Alphonso Ford EuroLeague Top Scorer Trophy

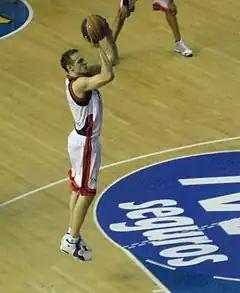
Igor Rakočević won the Alphonso Ford Trophy on 3 occasions (2007, 2009, 2011).

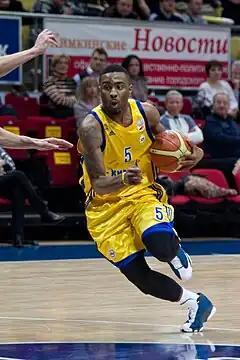
Keith Langford won the Alphonso Ford Trophy on 2 occasions (2014, 2017).

Beginning with the 2004–05 season, the EuroLeague awards the Alphonso Ford Trophy, in memorial of the late Alphonso Ford, to the player with the highest scoring average before the EuroLeague Final Four takes place. Because of this, it is still possible for a player to lead the league in scoring, but not win the Alphonso Ford Trophy. This happened during the 2006–07 season, when Igor Rakočević won the Alphonso Ford Trophy, but Juan Carlos Navarro was the league's top scorer.